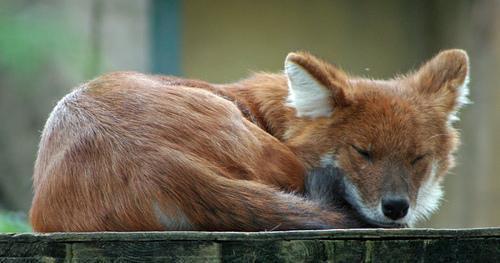
dhole